Dragon Trap

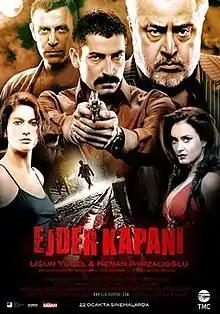
Theatrical poster

Dragon Trap is a 2010 Turkish crime-thriller film, directed by Uğur Yücel, about two detectives investigating a series of murders of released pedophiles, which was sponsored by the Istanbul Police Department. The film, which went on nationwide general release across Turkey on , is one of the highest-grossing Turkish films of 2010.